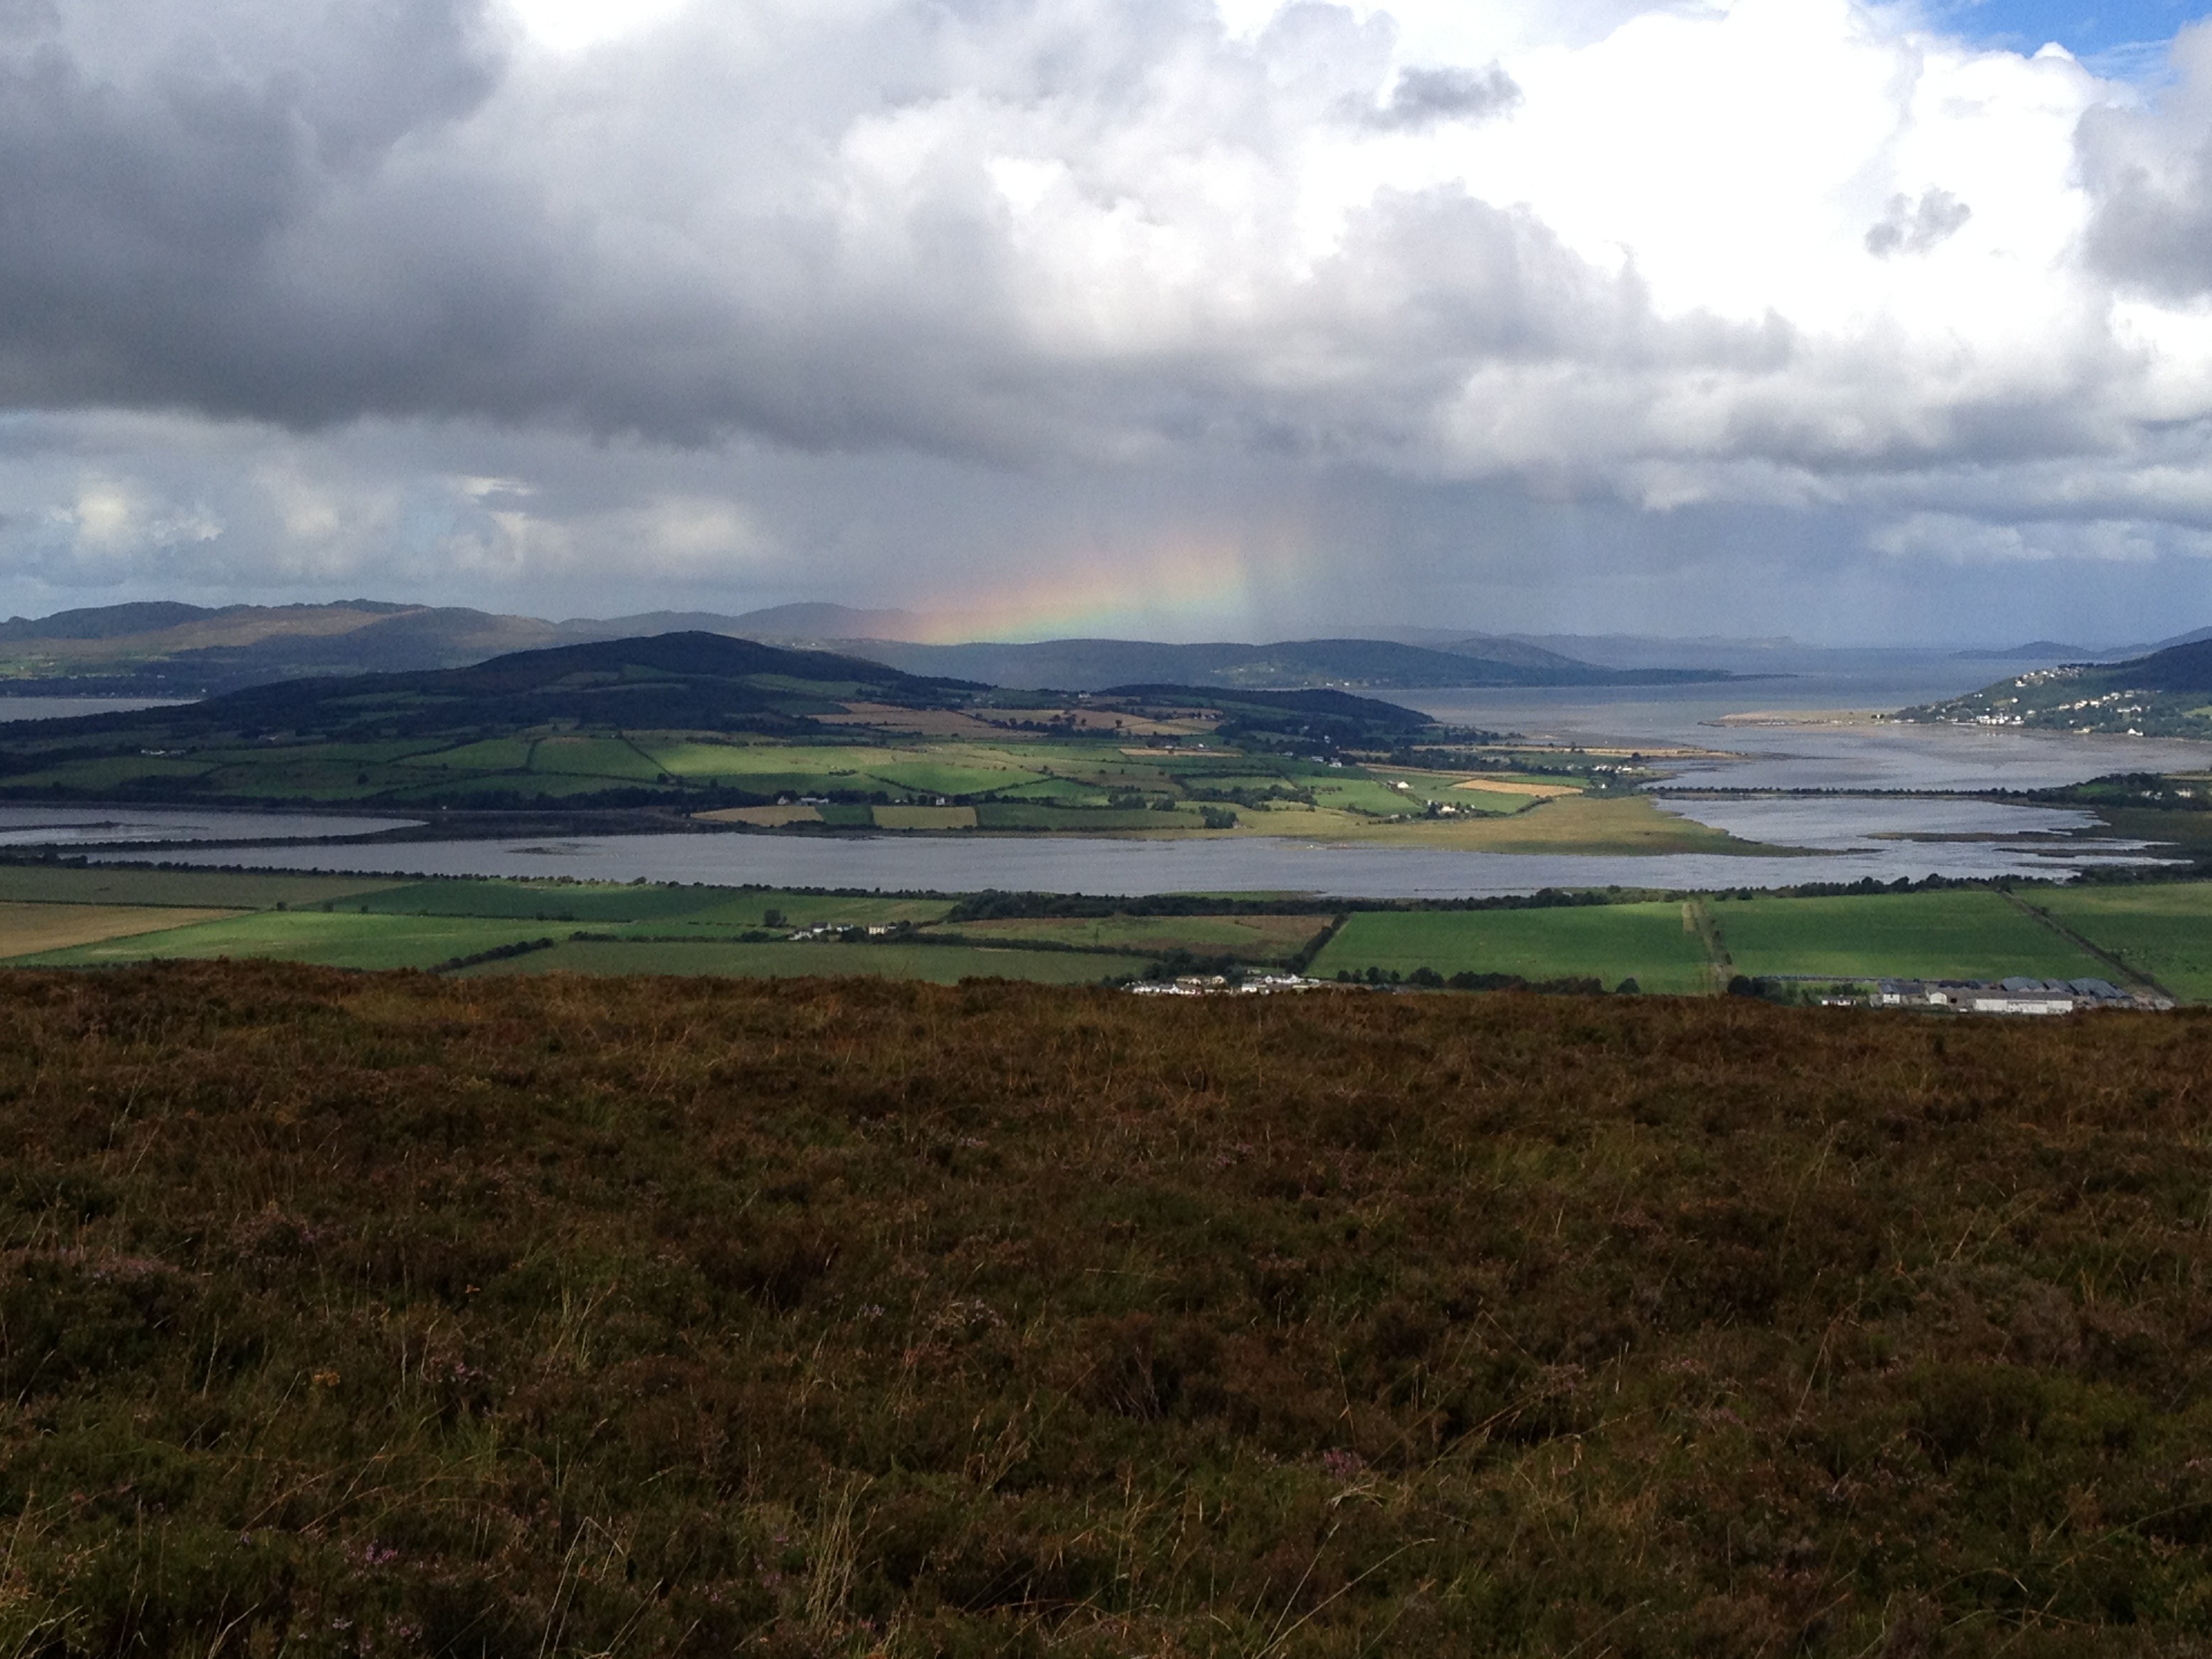
landscape, coast, nature, horizon, marsh, wilderness, mountain, cloud, sky, prairie, countryside, cloudy, hill, lake, valley, rural, green, fluffy, flowing, scenic, natural, scenery, hillside, darkness, reservoir, highland, flora, plain, plants, leafy, hills, clouds, fields, mountains, grassland, vegetation, grasslands, growing, landscapes, rivers, wetland, plateau, day, grounds, fell, habitat, loch, ecosystem, tundra, hilly, steppe, rural area, lands, meadows, landform, donegal, natural environment, geographical feature, atmospheric phenomenon, mountainous landforms